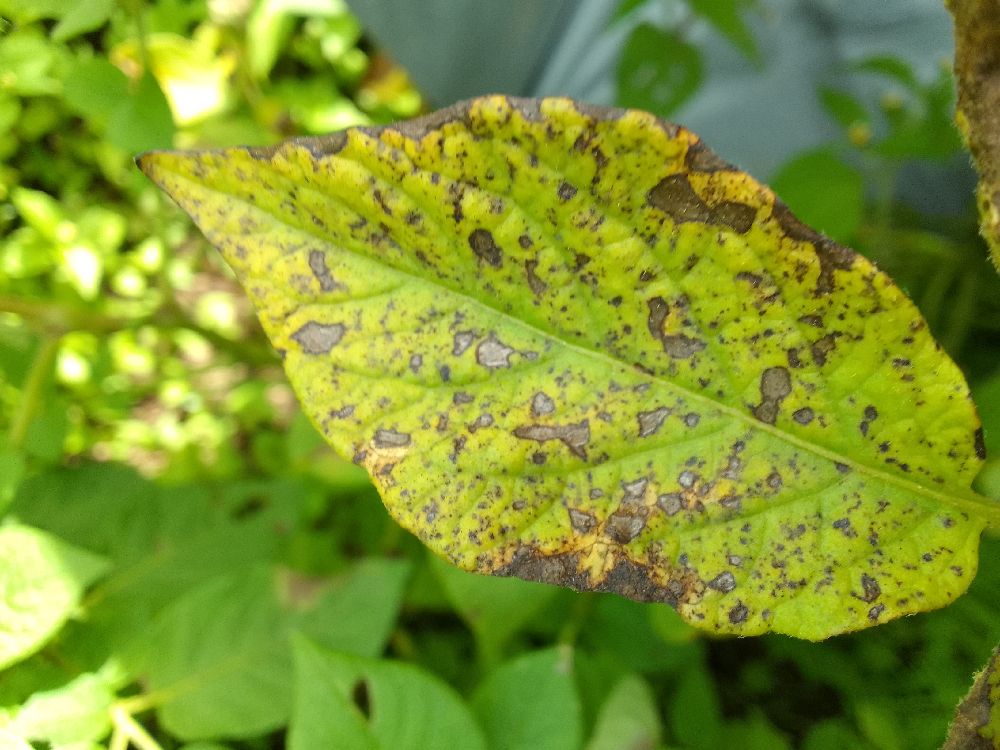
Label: Early blight